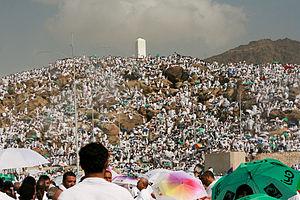
Le jour d'Arafat est un jour saint de l'Islam, dans lequel le dernier verset du Coran a été révélé, ce qui explique que l'on dise que la religion y avait été parachevée.